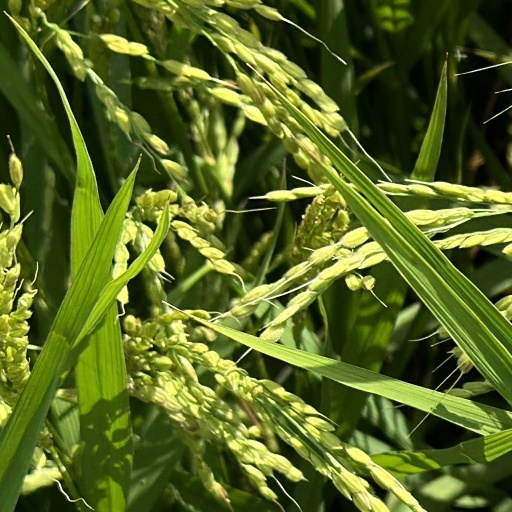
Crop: rice